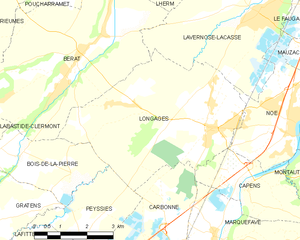
Longages est une commune française située dans le département de la Haute-Garonne, en région Occitanie.